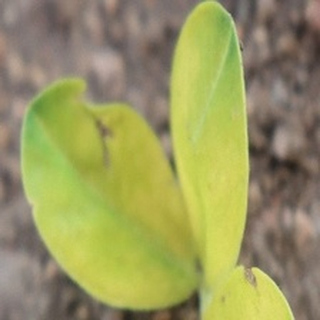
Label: groundnut_nutrition_deficiency